Christian Flag

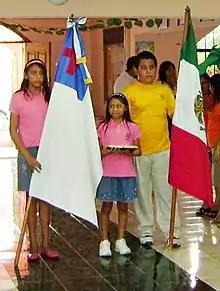
Mexican children displaying the Christian Flag alongside the Mexican one.

Mainline Protestant denominations in the United States accepted the flag first, and by the 1980s many institutions had described policies for displaying it inside churches. The Federal Council of Churches recommended that if the Christian Flag is to be used alongside a national flag, that the Christian Flag should receive the place of honor. During World War II the flag was flown along with the US flag in a number of Lutheran churches, many of them with German backgrounds, who wanted to show solidarity with the United States during the war against Nazi Germany.